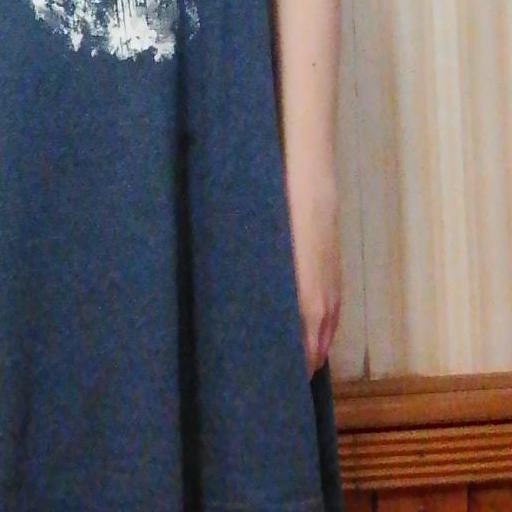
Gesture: no_gesture